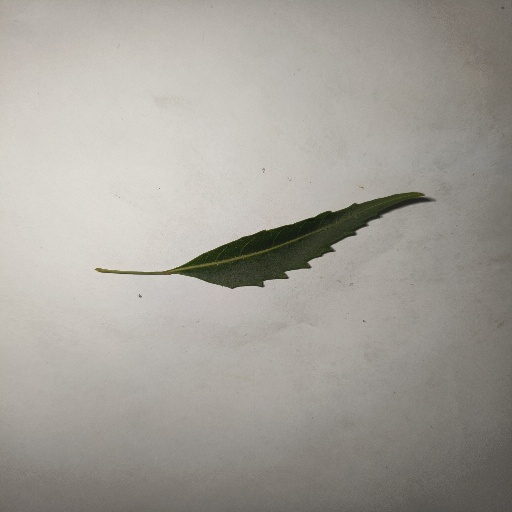
Species: Neem
Leaf condition: Healthy Leaf